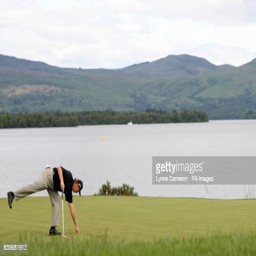
pics the ball out of the 6th hole during recurring competition